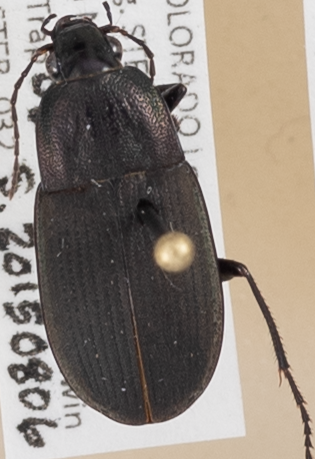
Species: Chlaenius tomentosus
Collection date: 2015-08-06
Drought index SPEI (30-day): -0.608
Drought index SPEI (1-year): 1.382
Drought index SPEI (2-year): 1.69